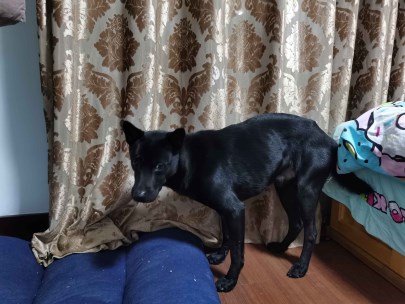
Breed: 3336-n000121-chinese_rural_dog